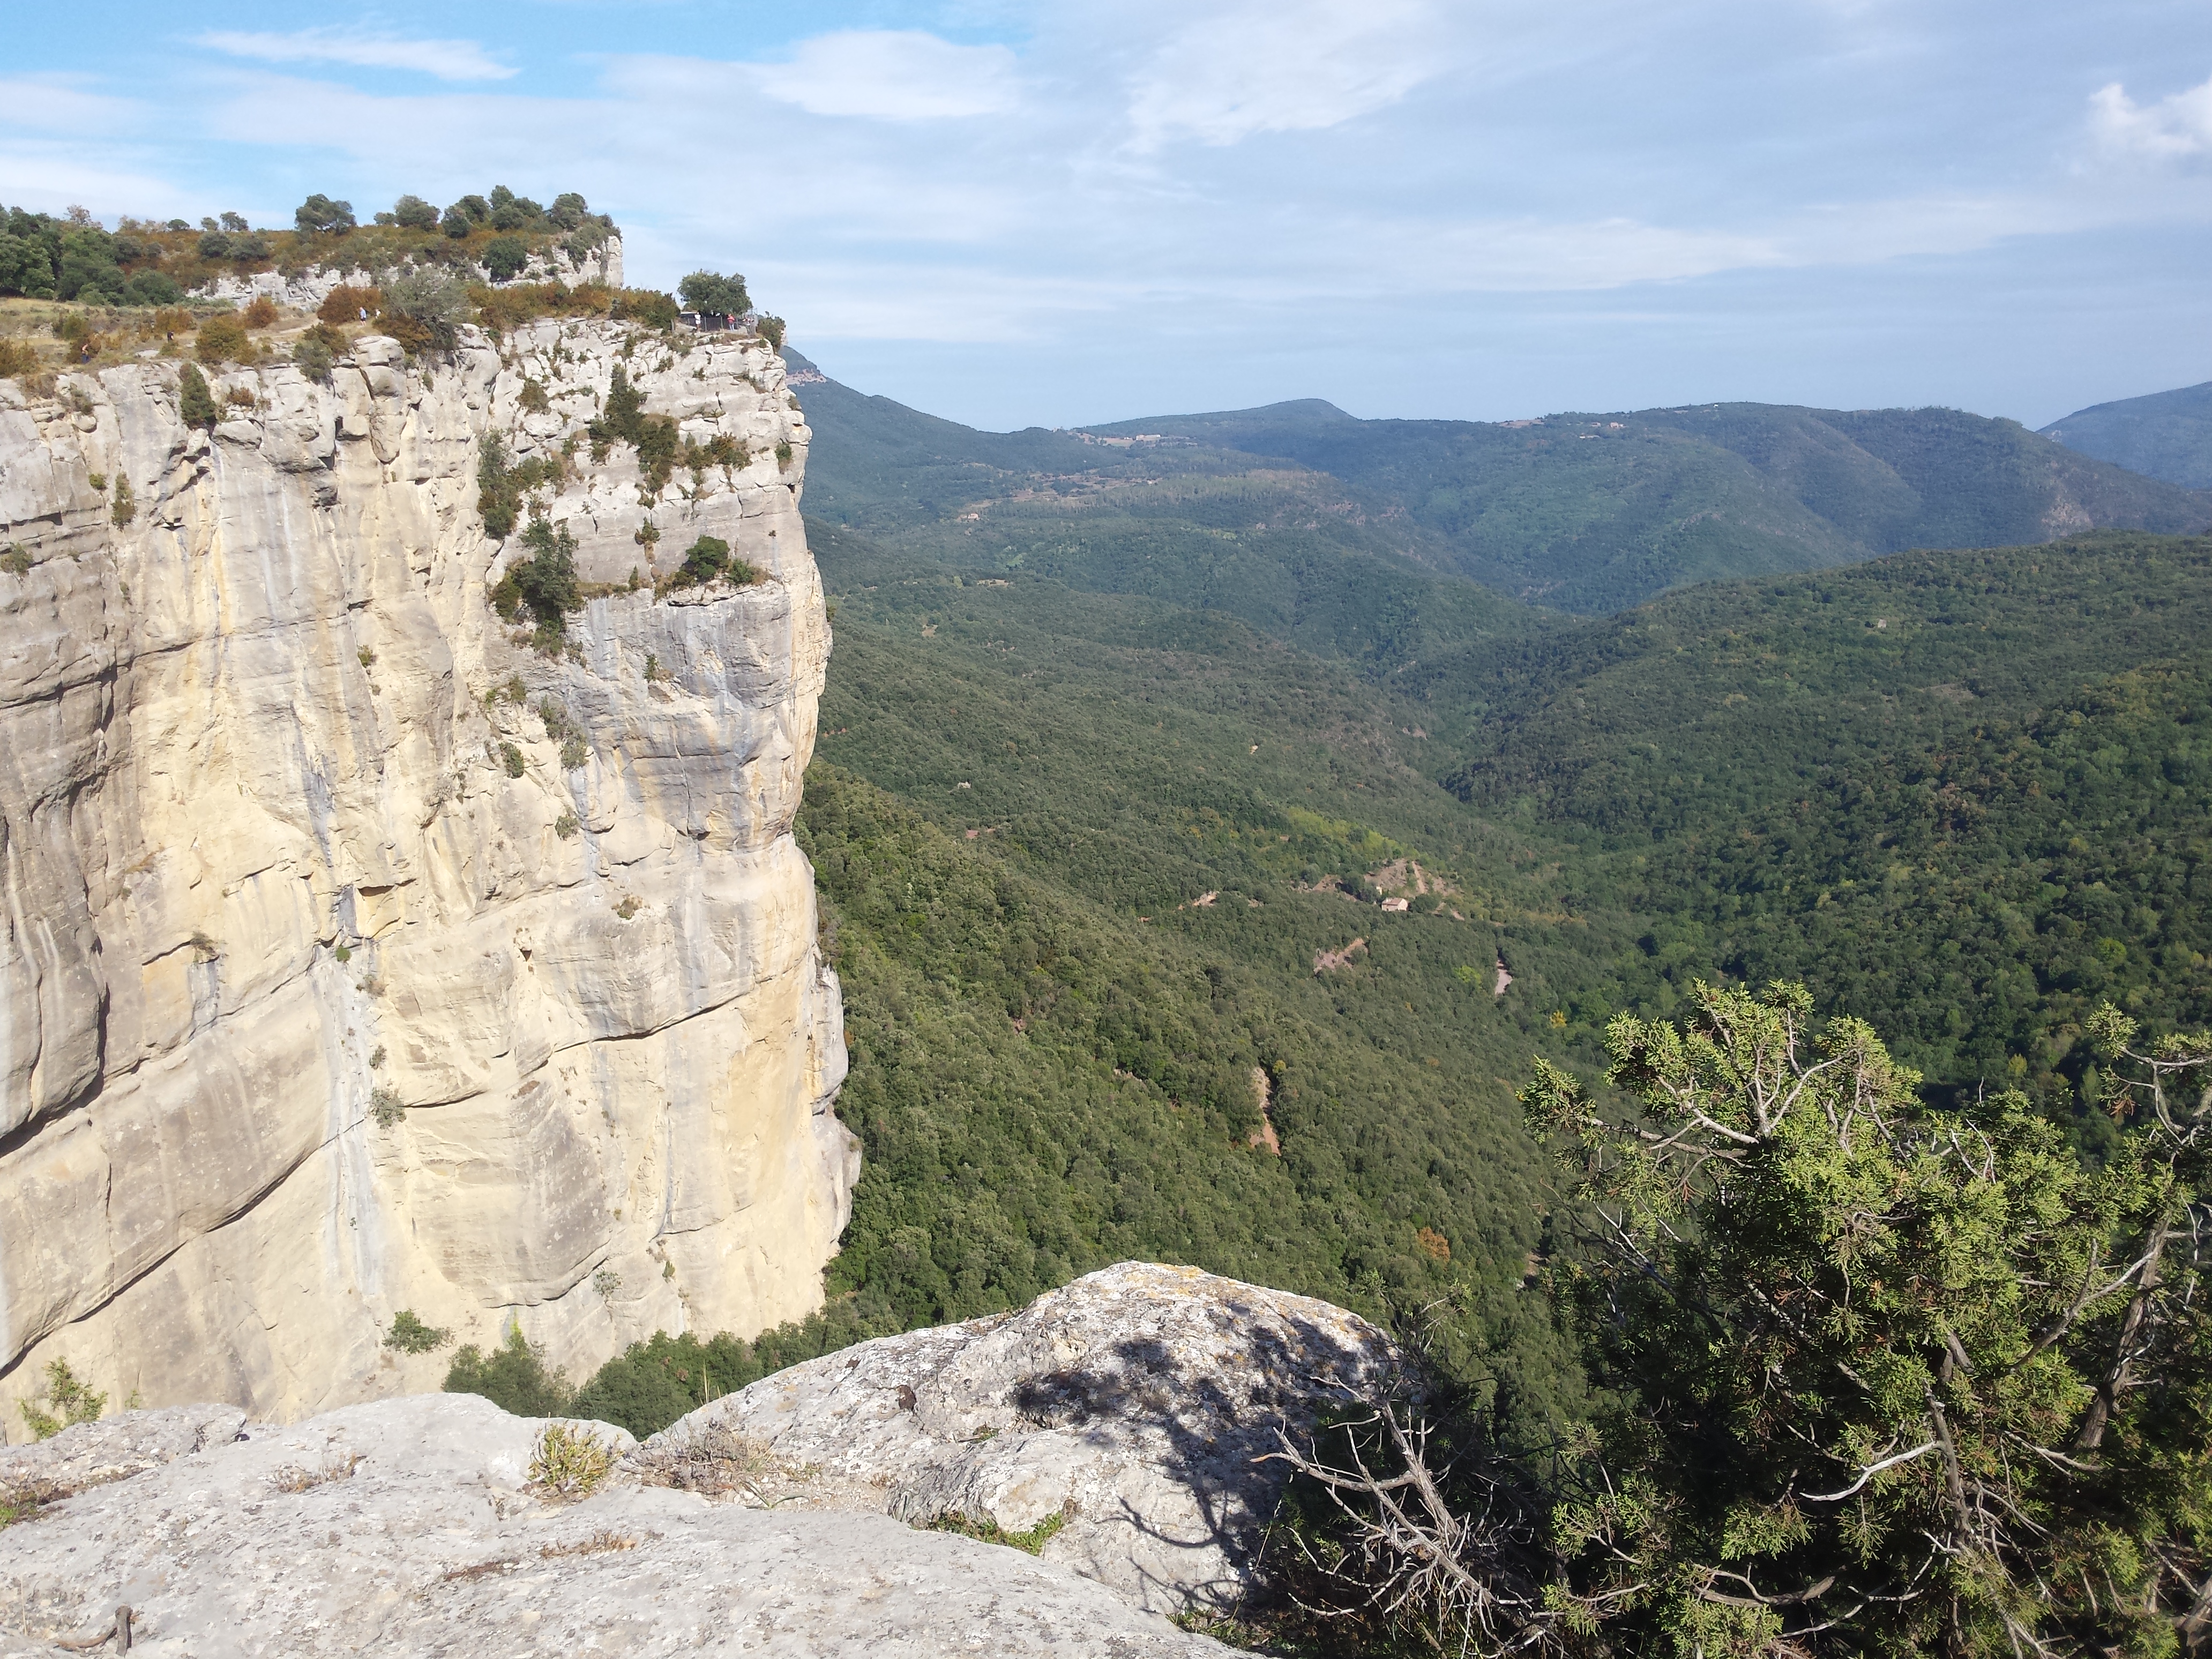
nature, escarpment, nature reserve, rock, badlands, cliff, mountain, sky, terrain, ridge, outcrop, formation, ravine, geological phenomenon, national park, geology, bedrock, highland, plateau, klippe, sill, batholith, shrubland, plant community, wadi, hill, valley, mount scenery